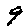
Label: 9